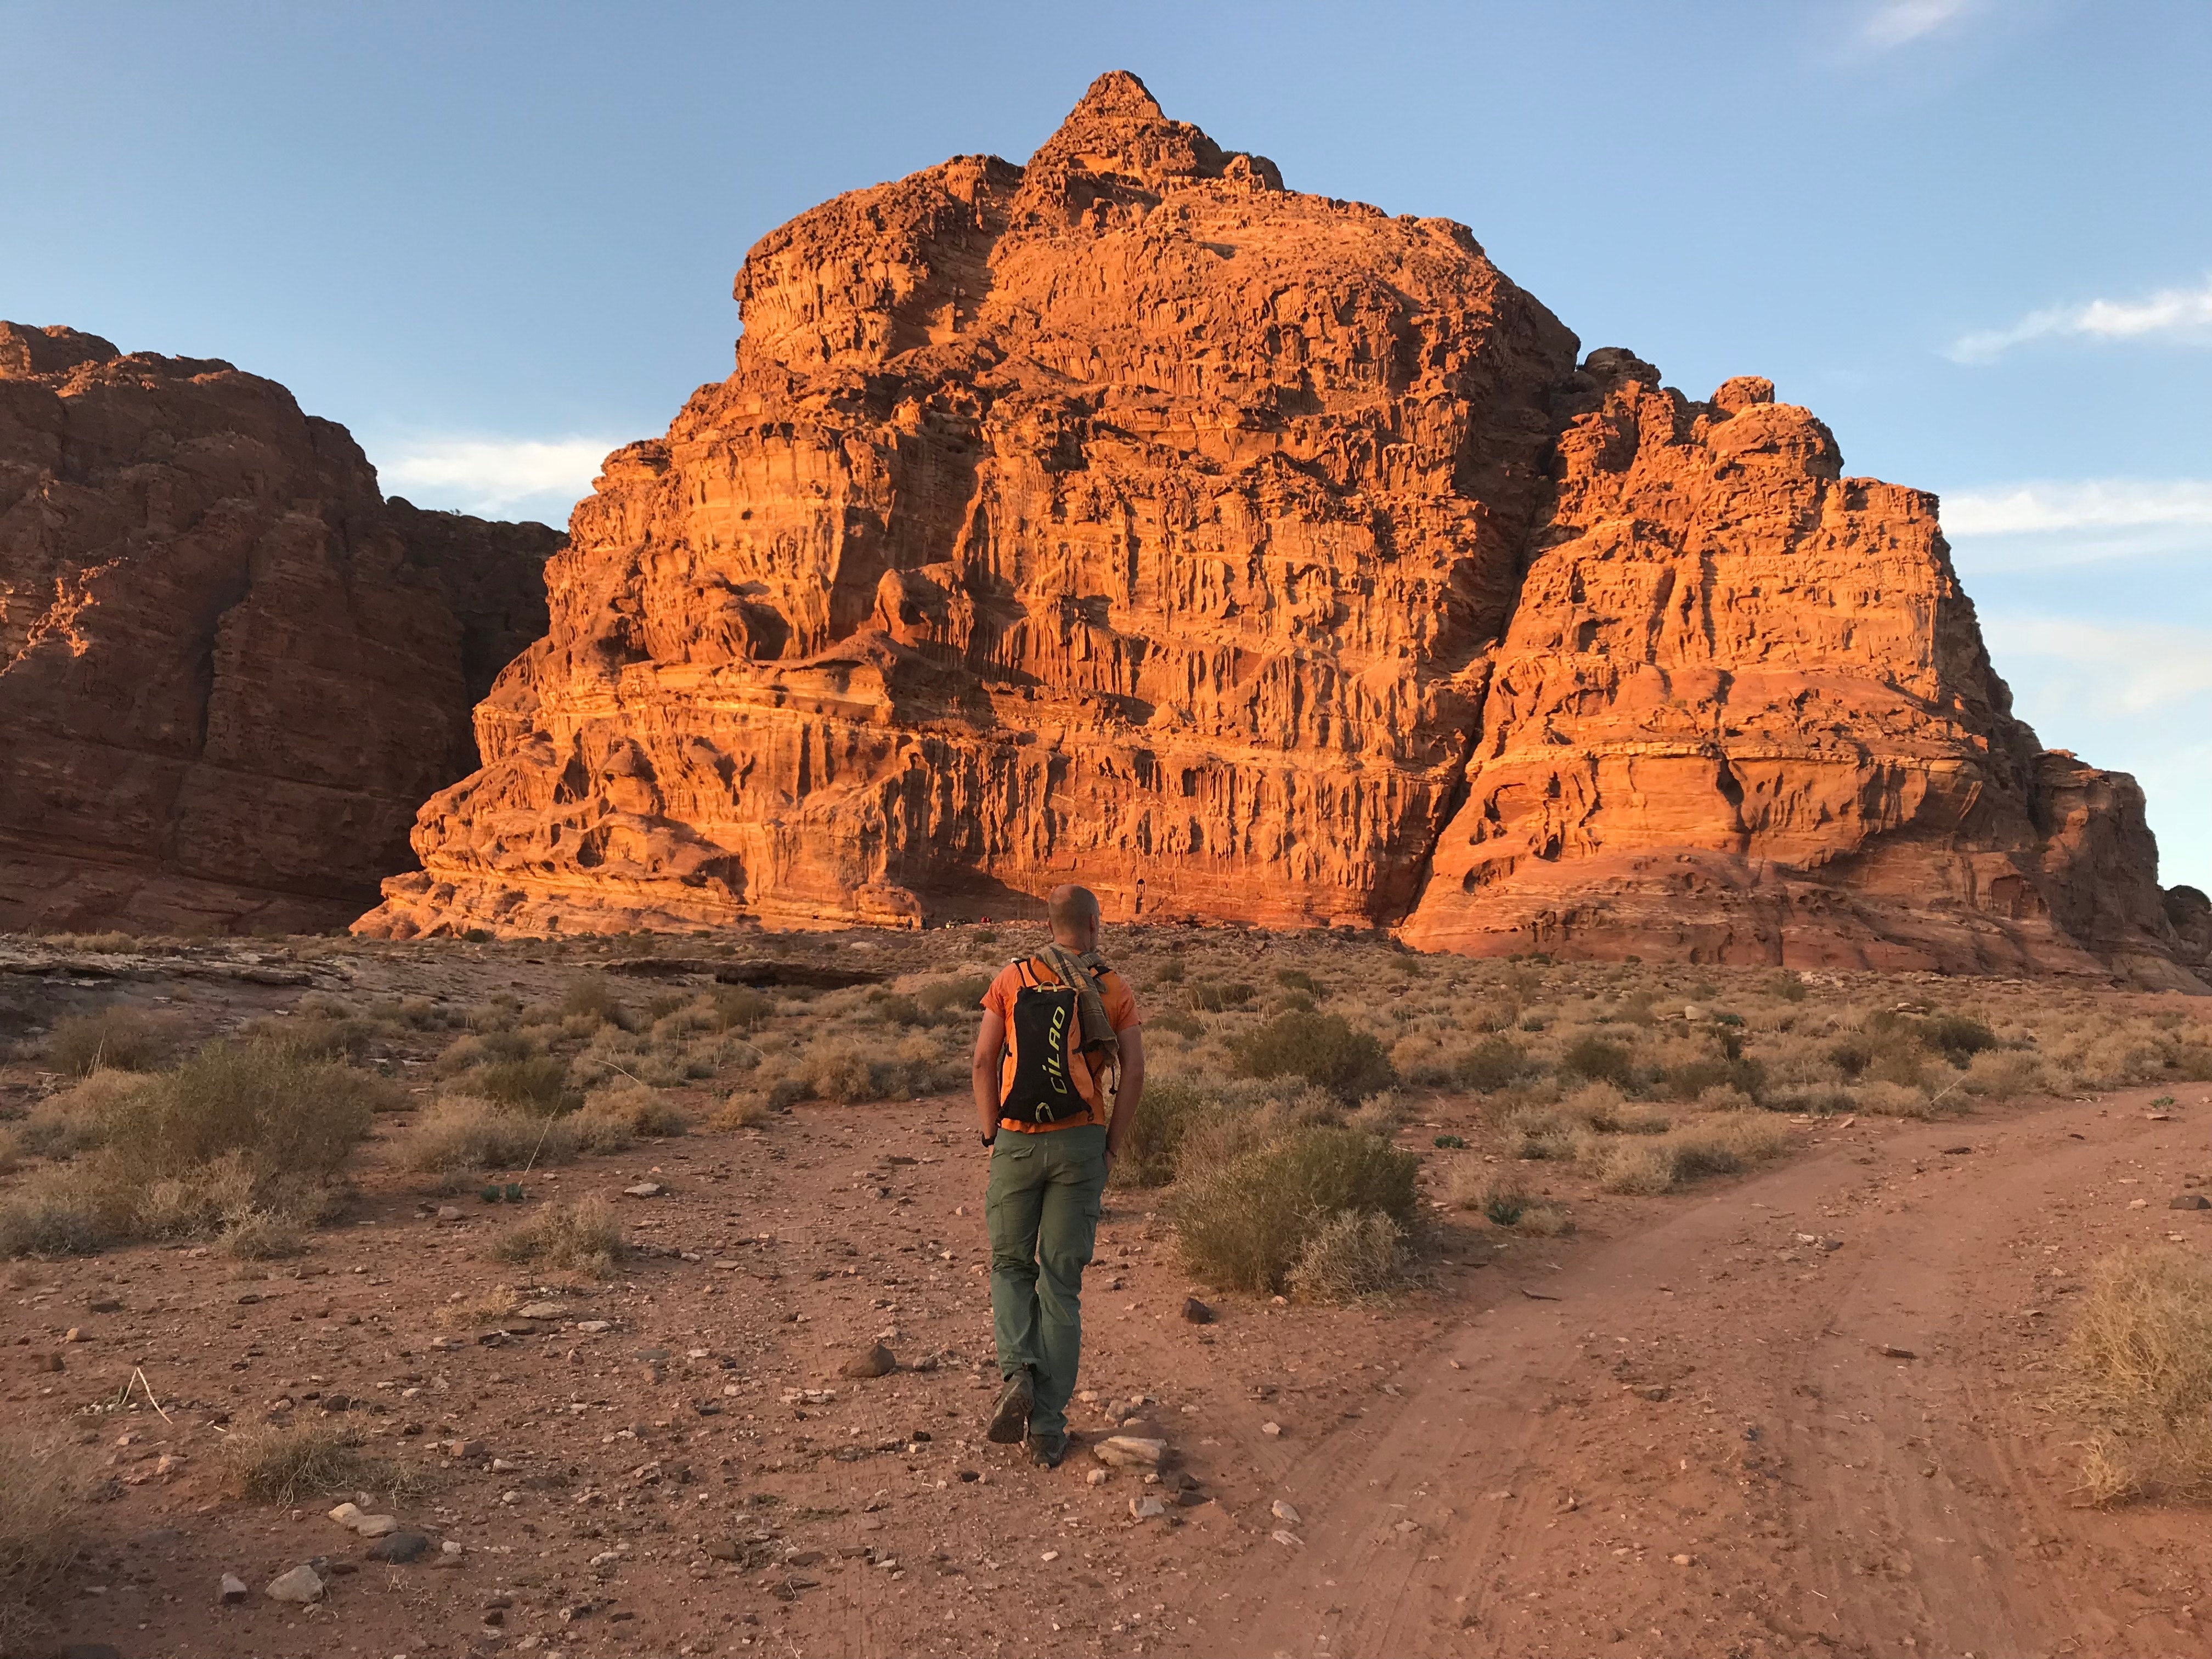
mountainous landforms, butte, rock, formation, badlands, wadi, geology, national park, landscape, sky, outcrop, mountain, plateau, escarpment, bedrock, volcanic plug, geological phenomenon, canyon, desert, aeolian landform, tourism, makhtesh, valley